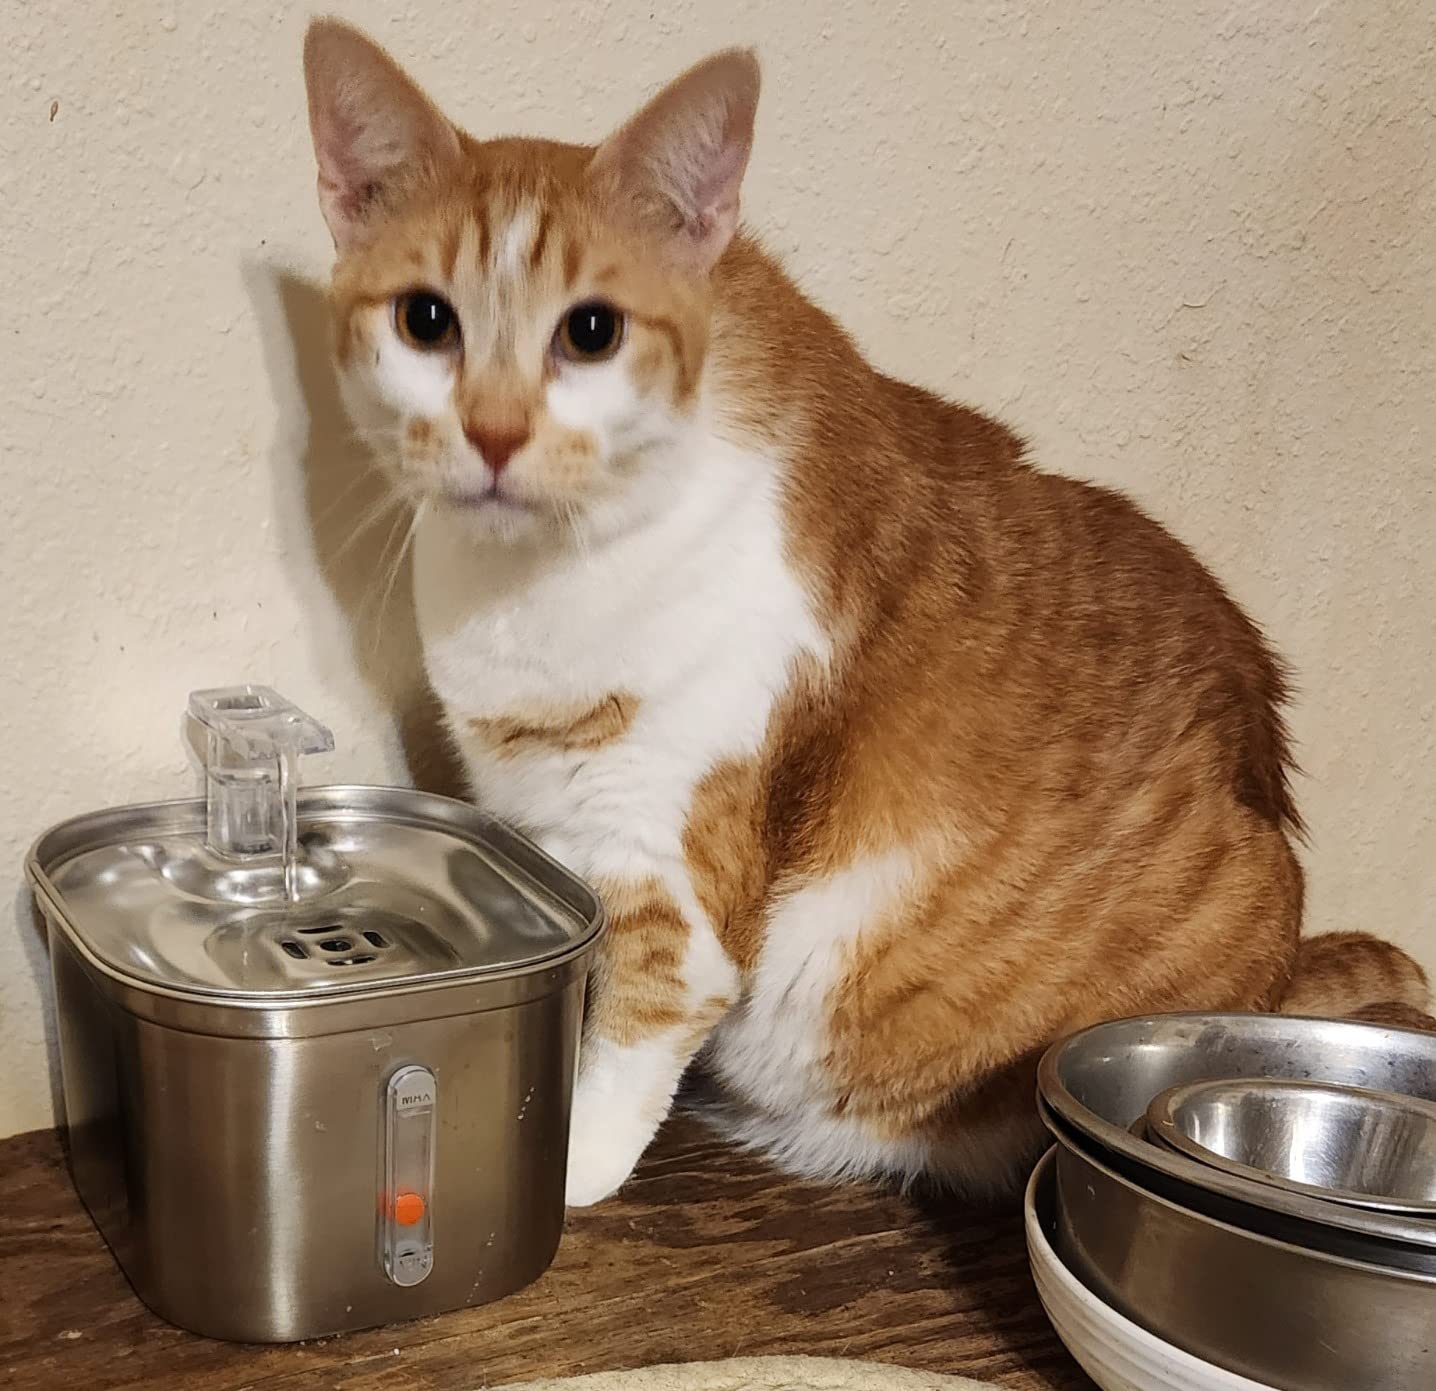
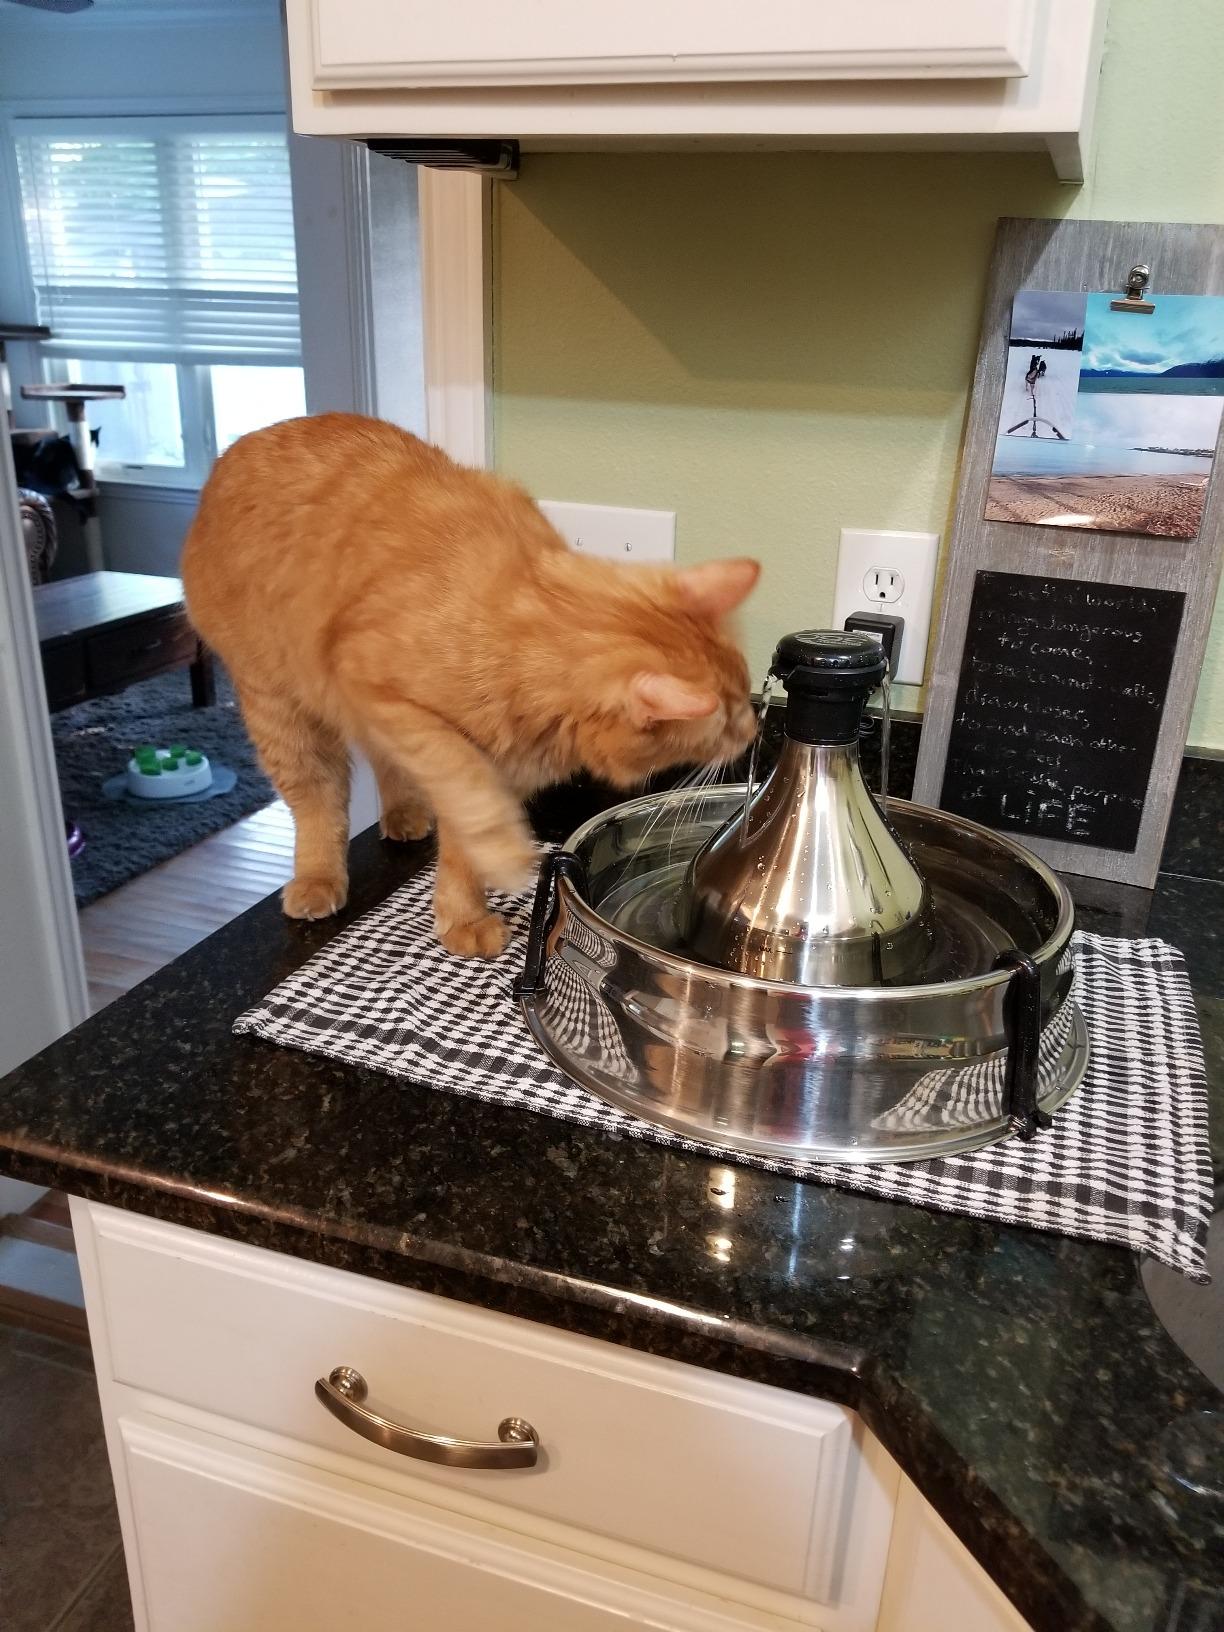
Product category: items_bowl
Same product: no